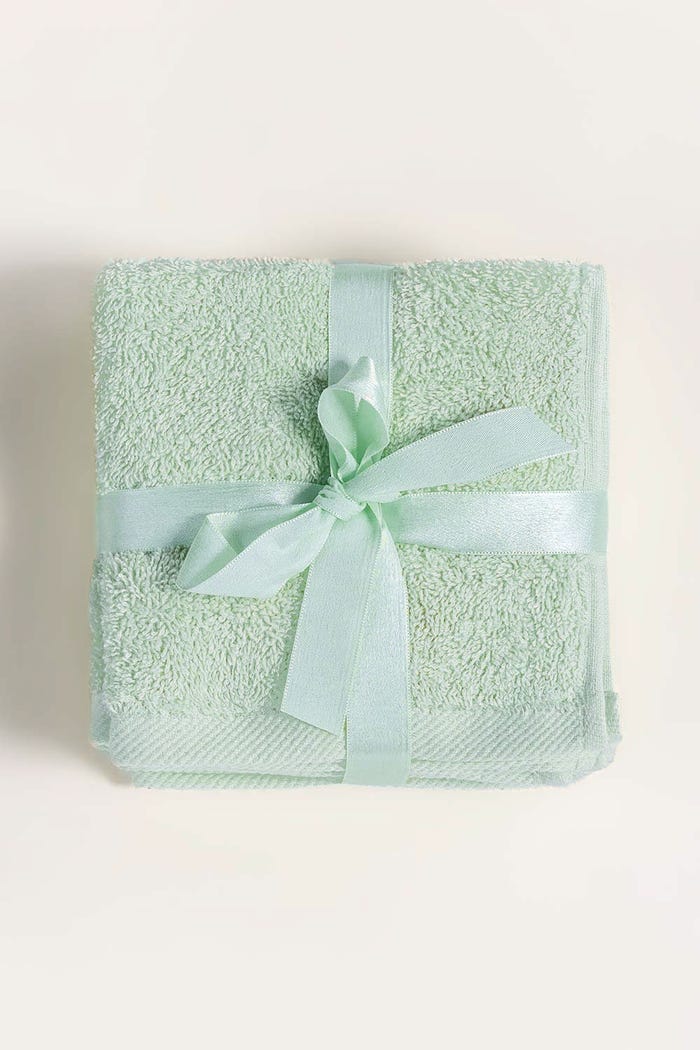
mint three pack towel